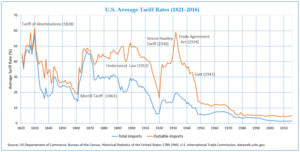
La guerre commerciale entre les États-Unis et la Chine est un épisode de dispute commerciale, constitué de hausses de taxes douanières et de menaces entre la Chine et les États-Unis, lancé sous la présidence de Donald Trump, en 2018.